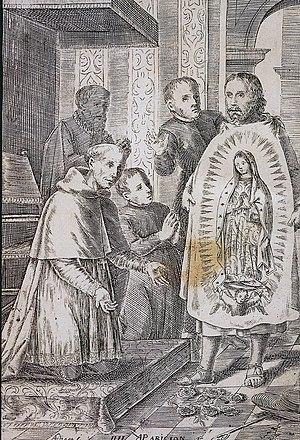
Gravure publiée dans l'ouvrage ""Felicidad de México"" en 1666 et 1669 (Espagne) représentant Juan Diego lors de l'apparition de la Vierge de Guadalupe"
Les apparitions mariales de Notre-Dame de Guadalupe désignent les apparitions de la Vierge qui se seraient produites à Mexico en 1531, sur la colline de Tepeyac, à l'Indien Juan Diego. La Vierge, qui serait apparue comme une jeune fille métisse vêtue comme une princesse aztèque, aurait demandé à l'Indien de se rendre auprès de l'évêque pour faire construire un lieu de culte sur cette colline. L'évêque, sceptique, aurait demandé un signe. Le 12 décembre 1531, l'évêque aurait reçu deux « signes miraculeux » : des roses d'Espagne cueillies fraîches en plein hiver à Mexico, et l'impression « miraculeuse » de l'image de la Vierge sur la tilma de Juan Diego. Suite à cela, l'évêque aurait reconnu l'authenticité des apparitions.
L'image de Notre-Dame de Guadalupe ou la tilma de Juan Diego est une image acheiropoïète établie sur un tissu de 1,70 mètre par 1,05 sur lequel est représentée l'image de Notre-Dame de Guadalupe. Ce tissu remonte au XVIᵉ siècle, la tradition catholique indique qu'il est le fruit d'un miracle lors des apparitions mariales de Notre-Dame de Guadalupe à Juan Diego en 1531, devant l'évêque de Mexico Mᵍʳ Zumárraga. D'après le manuscrit daté du milieu du XVIᵉ siècle, l'image serait apparue « miraculeusement » sur la tilma de l'Indien, alors que celui-ci remettait à l'évêque Zumarraga des roses d'Espagne, en preuve des apparitions mariales dont il disait avoir été l'objet. Ces apparitions, ainsi que le « miracle de la tilma » ont fait l'objet d'une enquête officielle par l'Église catholique en 1666, et ils ont été officiellement reconnus par les autorités de l’Église en 1784.
Juan Diego Cuauhtlatoatzin, né en 1474 et décédé le 30 mai 1548 à Mexico, également connu sous le nom de Juan Diego ou saint Juean Diego est le premier chrétien Amérindien déclaré saint par l'Église catholique. Il est canonisé par le pape Jean-Paul II en 2002, sa fête est liturgiquement commémorée le 9 décembre par l'Église. La tradition en fait un Indien mexicain de la tribu des Nahuas qui aurait assisté en 1531 à l'apparition de la Vierge Marie sous la représentation de la Vierge de Guadalupe.